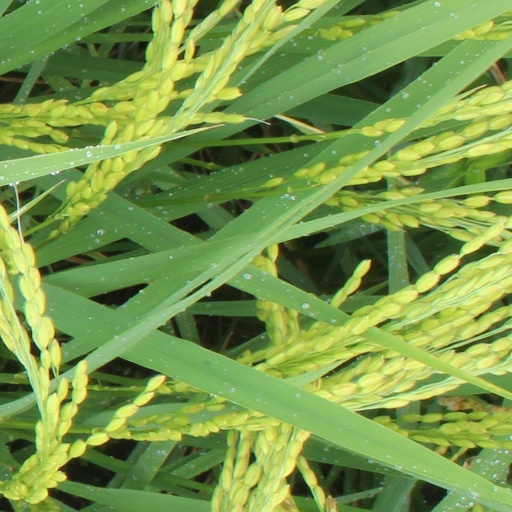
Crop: rice